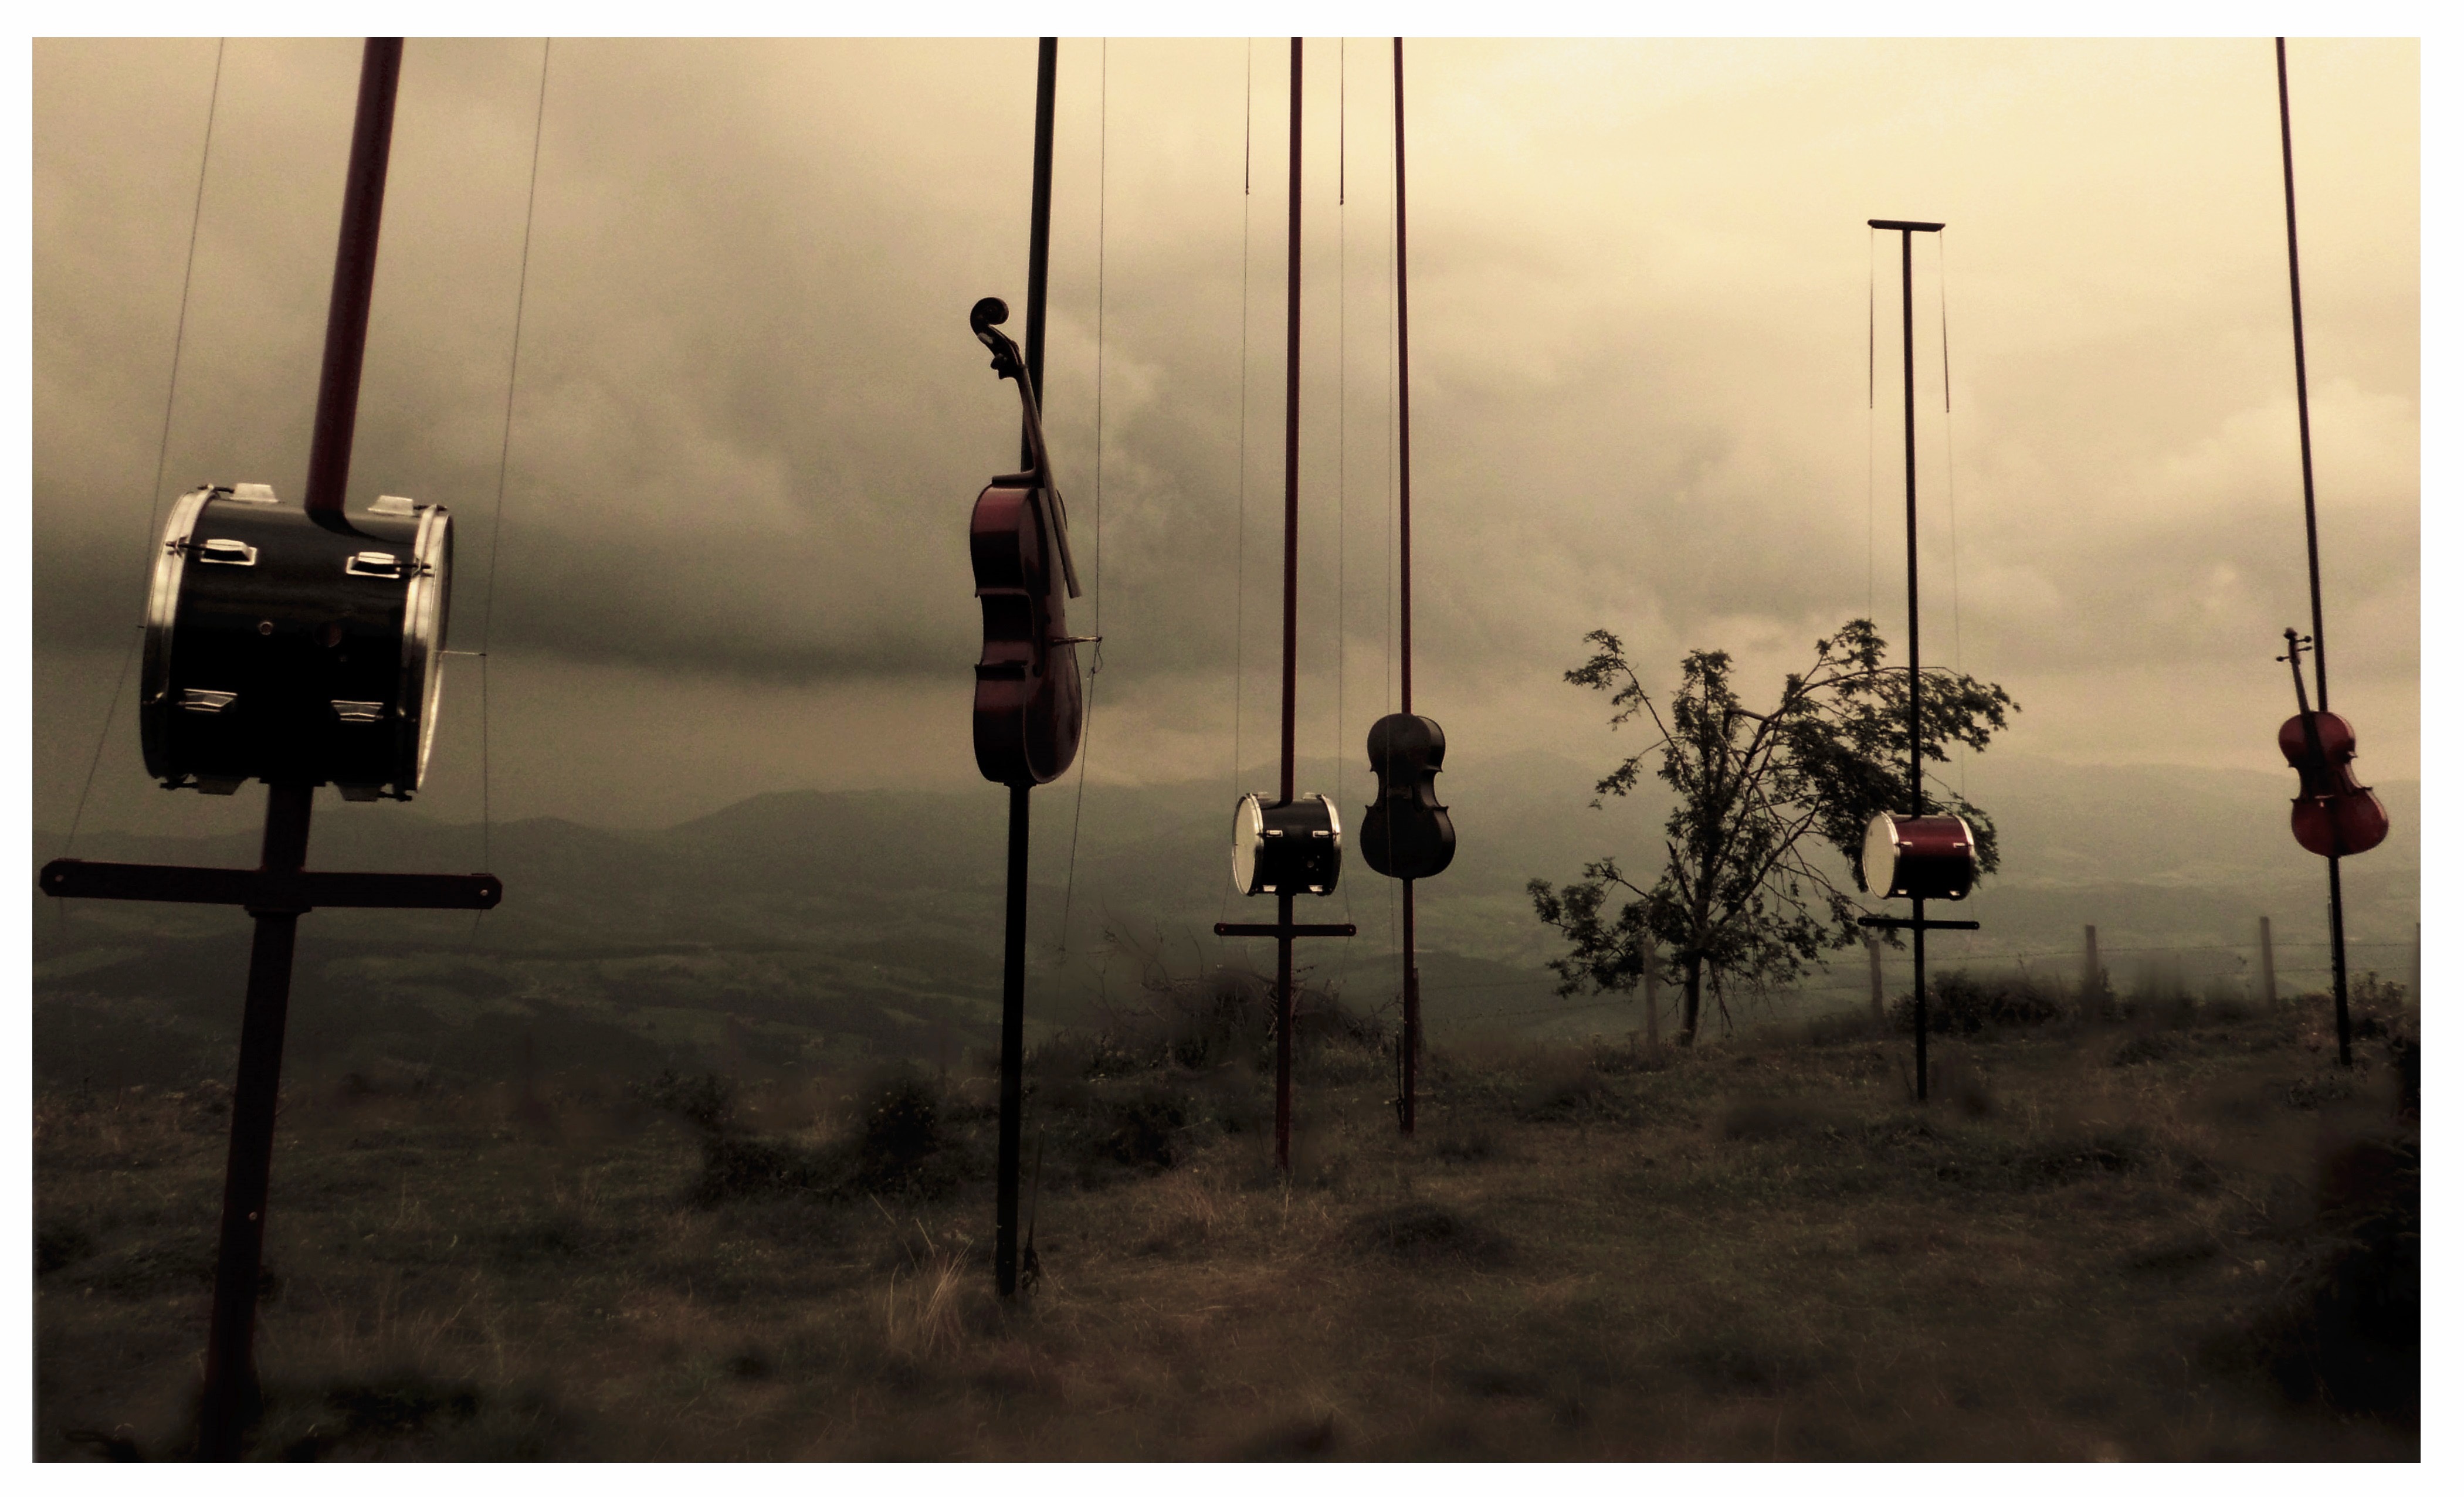
nature, mountain, sky, photography, alpine, lighting, clouds, photograph, dramatic, image, shape, screenshot, musical instruments, fertival, la strada